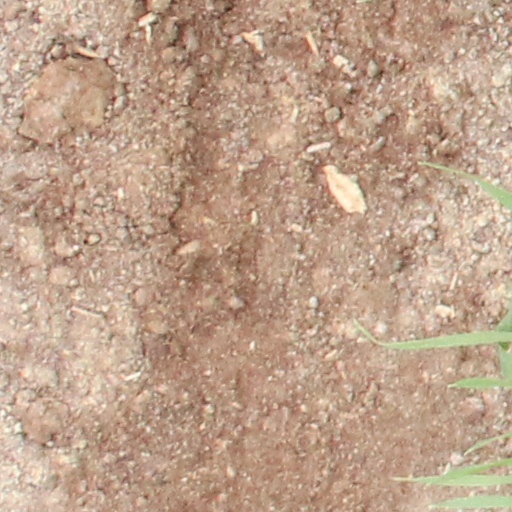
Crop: wheat